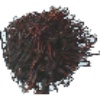
Label: Rambutan 1